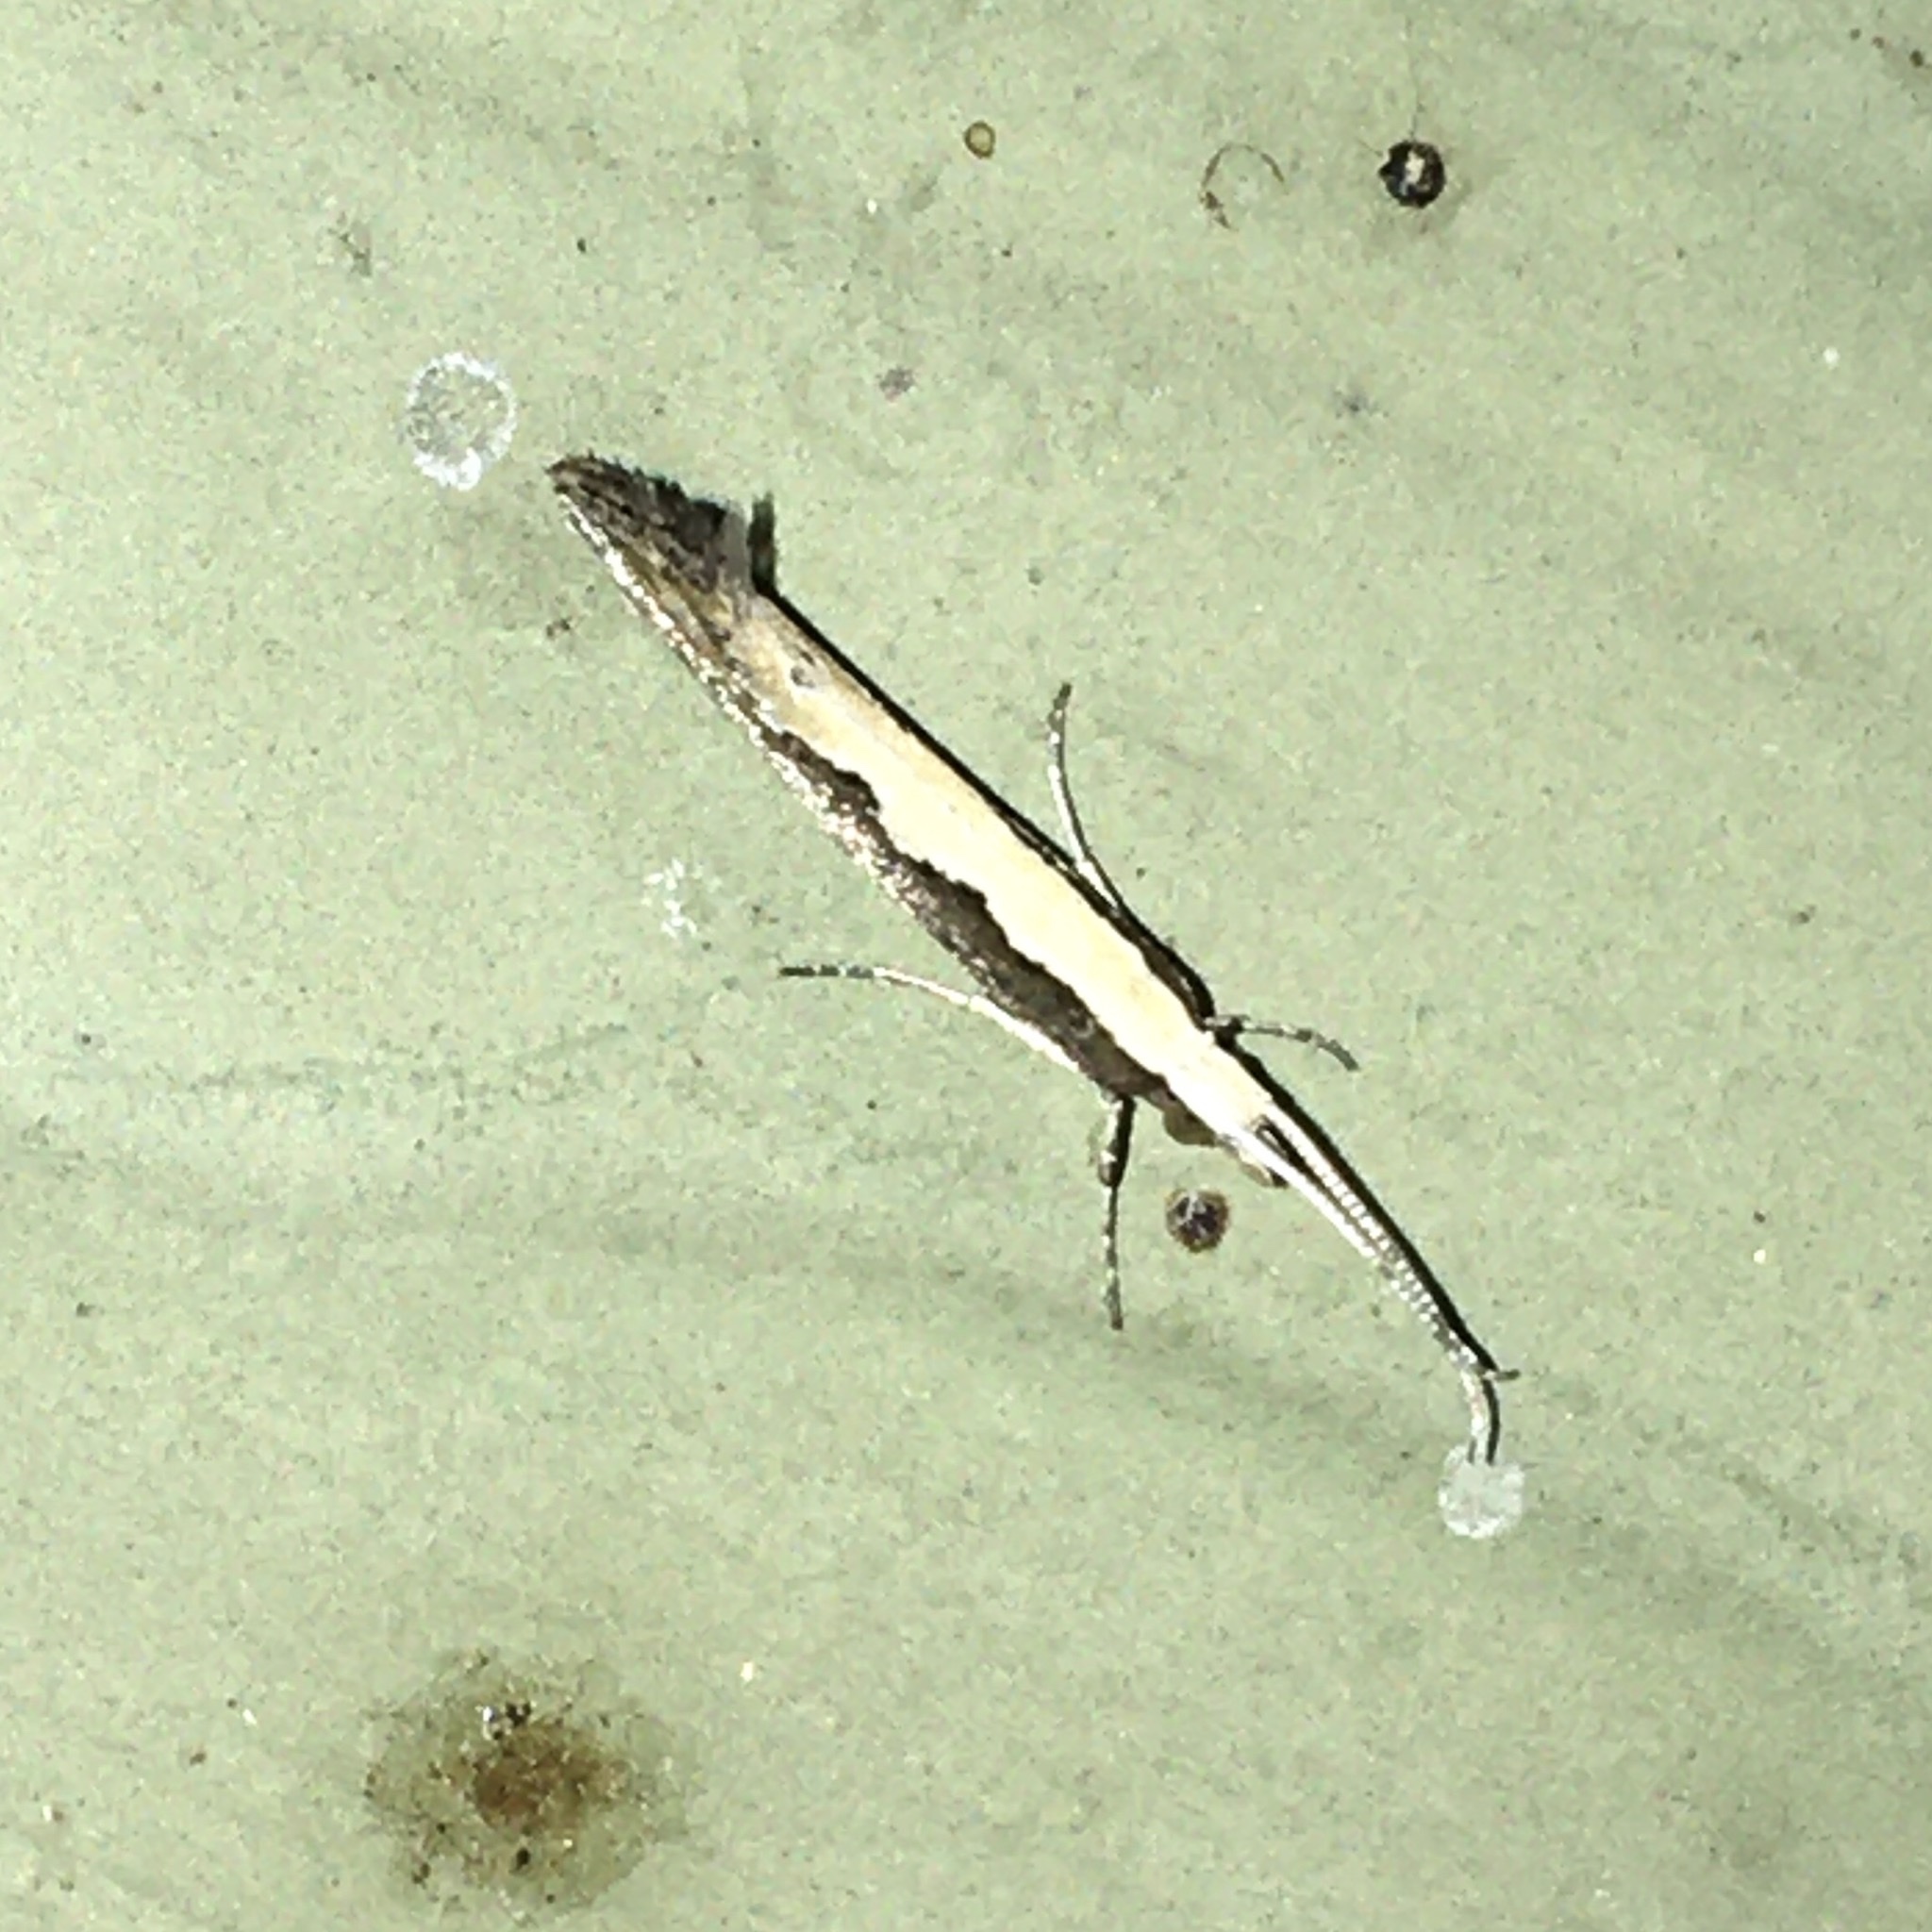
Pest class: diamondback_moth